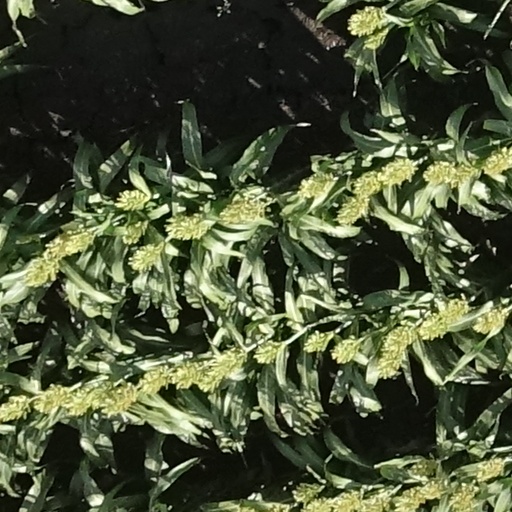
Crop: sorghum